Barry Meguiar

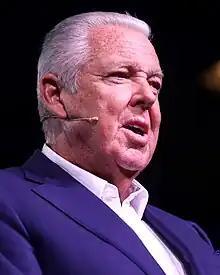
Meguiar in 2023

Barry James Meguiar (born July 24, 1942) in Pasadena, California was the President of Meguiar's, Inc., a California-based company of car care products founded in 1901. and former host of Discovery's Velocity (TV Channel) series "Car Crazy".